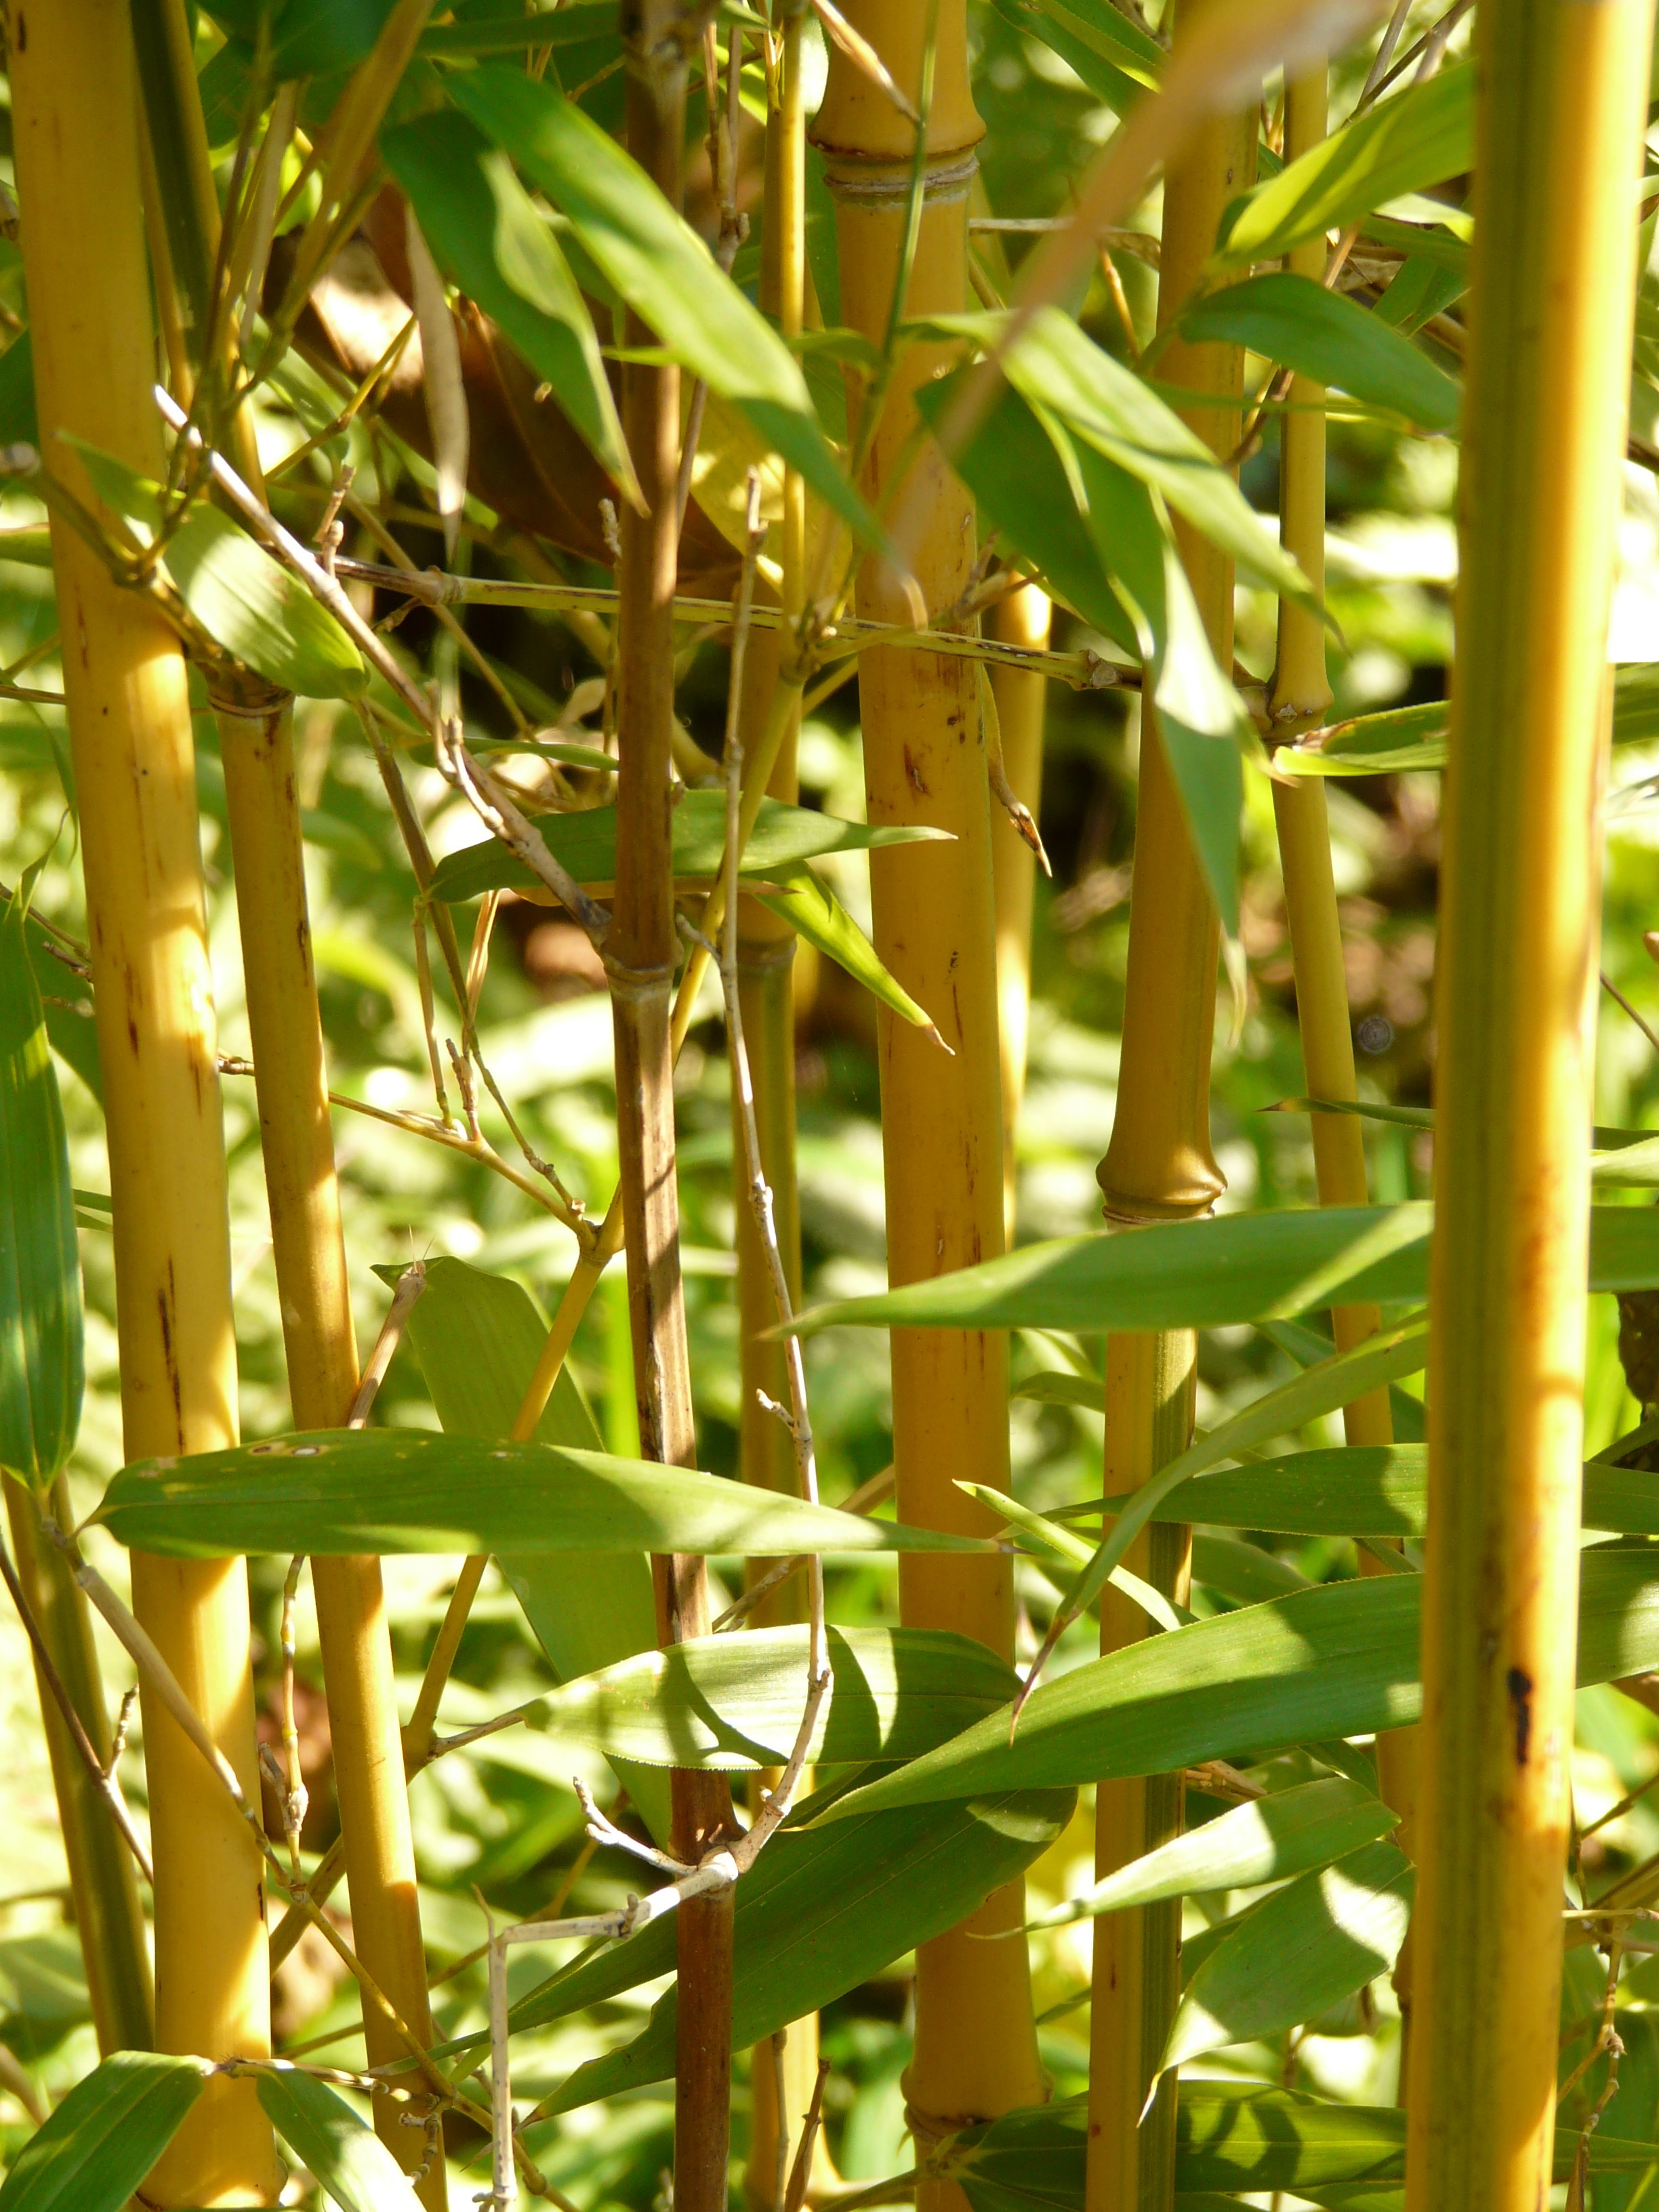
branch, plant, wood, flower, food, jungle, produce, crop, botany, agriculture, flora, rainforest, bamboo, flowering plant, bamboo garden, aureocaulis, gold bamboo tube, node bamboo, yellow bamboo, grass family, plant stem, land plant, arecales